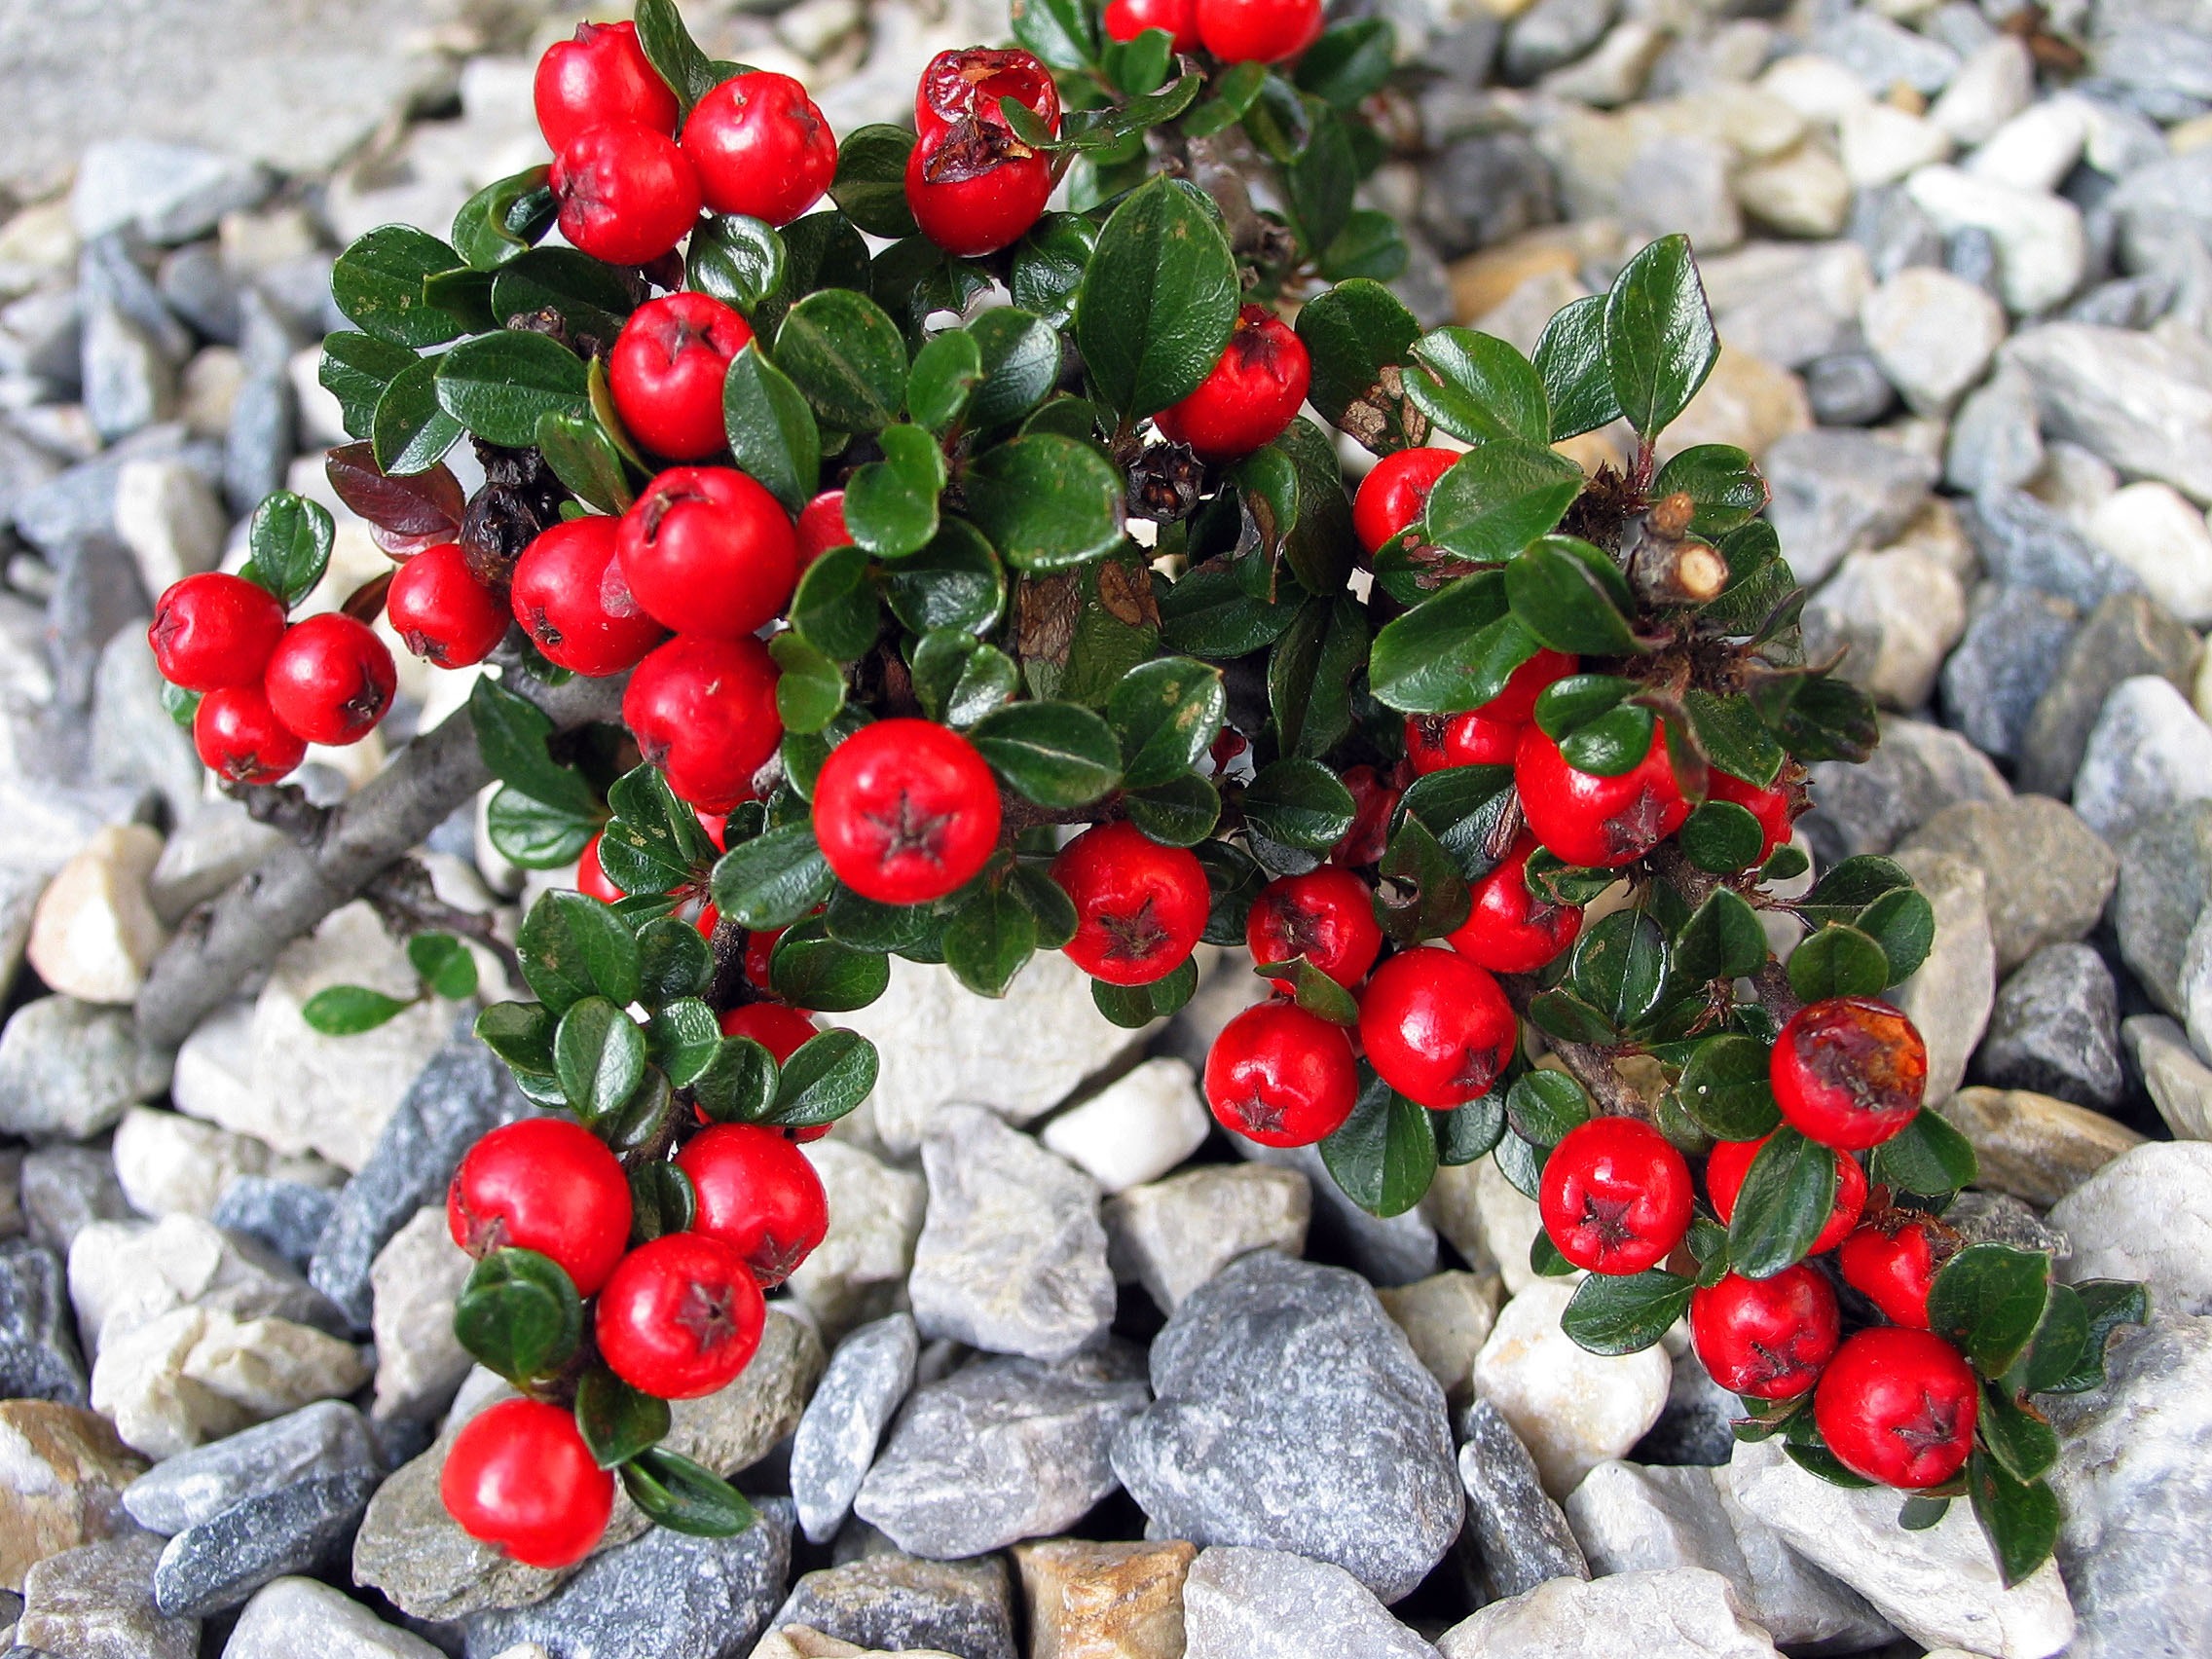
nature, plant, fruit, flower, food, produce, vegetable, close up, holly, rocks, shrub, groundcover, cotoneaster, rose hip, flowering plant, red berries, gravel bed, lingonberry, land plant, aquifoliaceae, aquifoliales